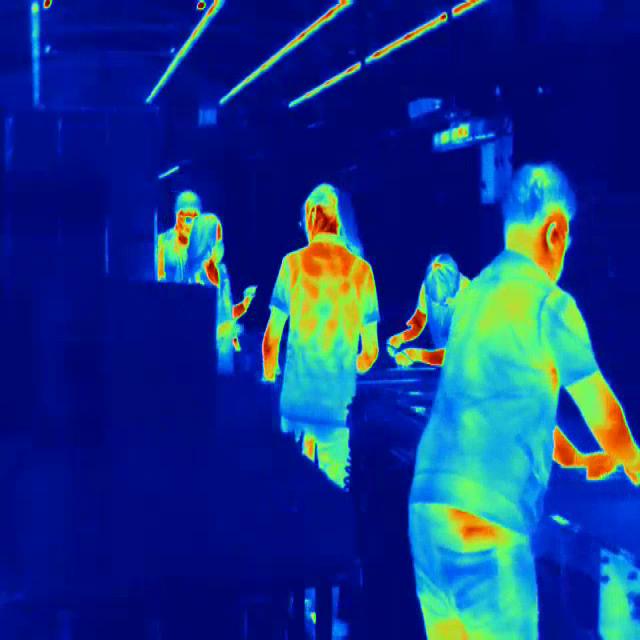
Detected objects:
label: person
label: person
label: person
label: person
label: person